Ice hockey in Finland

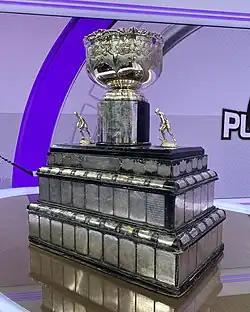
Kanada-malja is Finland's main ice hockey club championship trophy

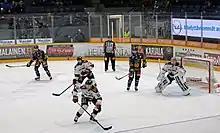
Lukko - Ässät Satakunnan derby, local match in November 2019 in Rauma.

Finland has five men's and three women's high-level leagues. The SM-liiga is the elite league for men's ice hockey in Finland. It was created 1975 as the first domestic professional ice hockey league and replaced the SM-sarja as the top national division. The Liiga is a closed league and is run by the independent Jääkiekkon SM-liiga Oy, making it the only Finnish league not operated by the Finnish Ice Hockey Association. The SM-liiga is a closed league; teams are fixed and promotion and relegation are not used. The second- and third-highest men's ice hockey leagues in Finland are the Mestis and the Suomi-sarja; many Mestis and Suomi-sarja teams serve as farm teams to Liiga clubs. Promotion and relegation between the Mestis and Suomi-sarja is possible each season. The lower-level men's leagues play within regional divisions and are the fourth-tier II-divisioona or 2. divisioona, the fifth-tier III-divisioona or 3. divisioona, and the sixth-tier IV-divisioona or 4. divisioona.